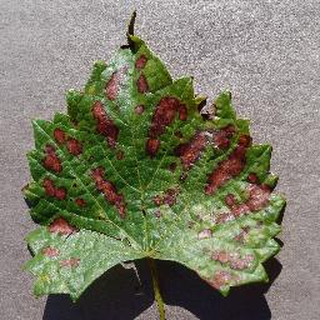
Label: grape_esca_black_measles